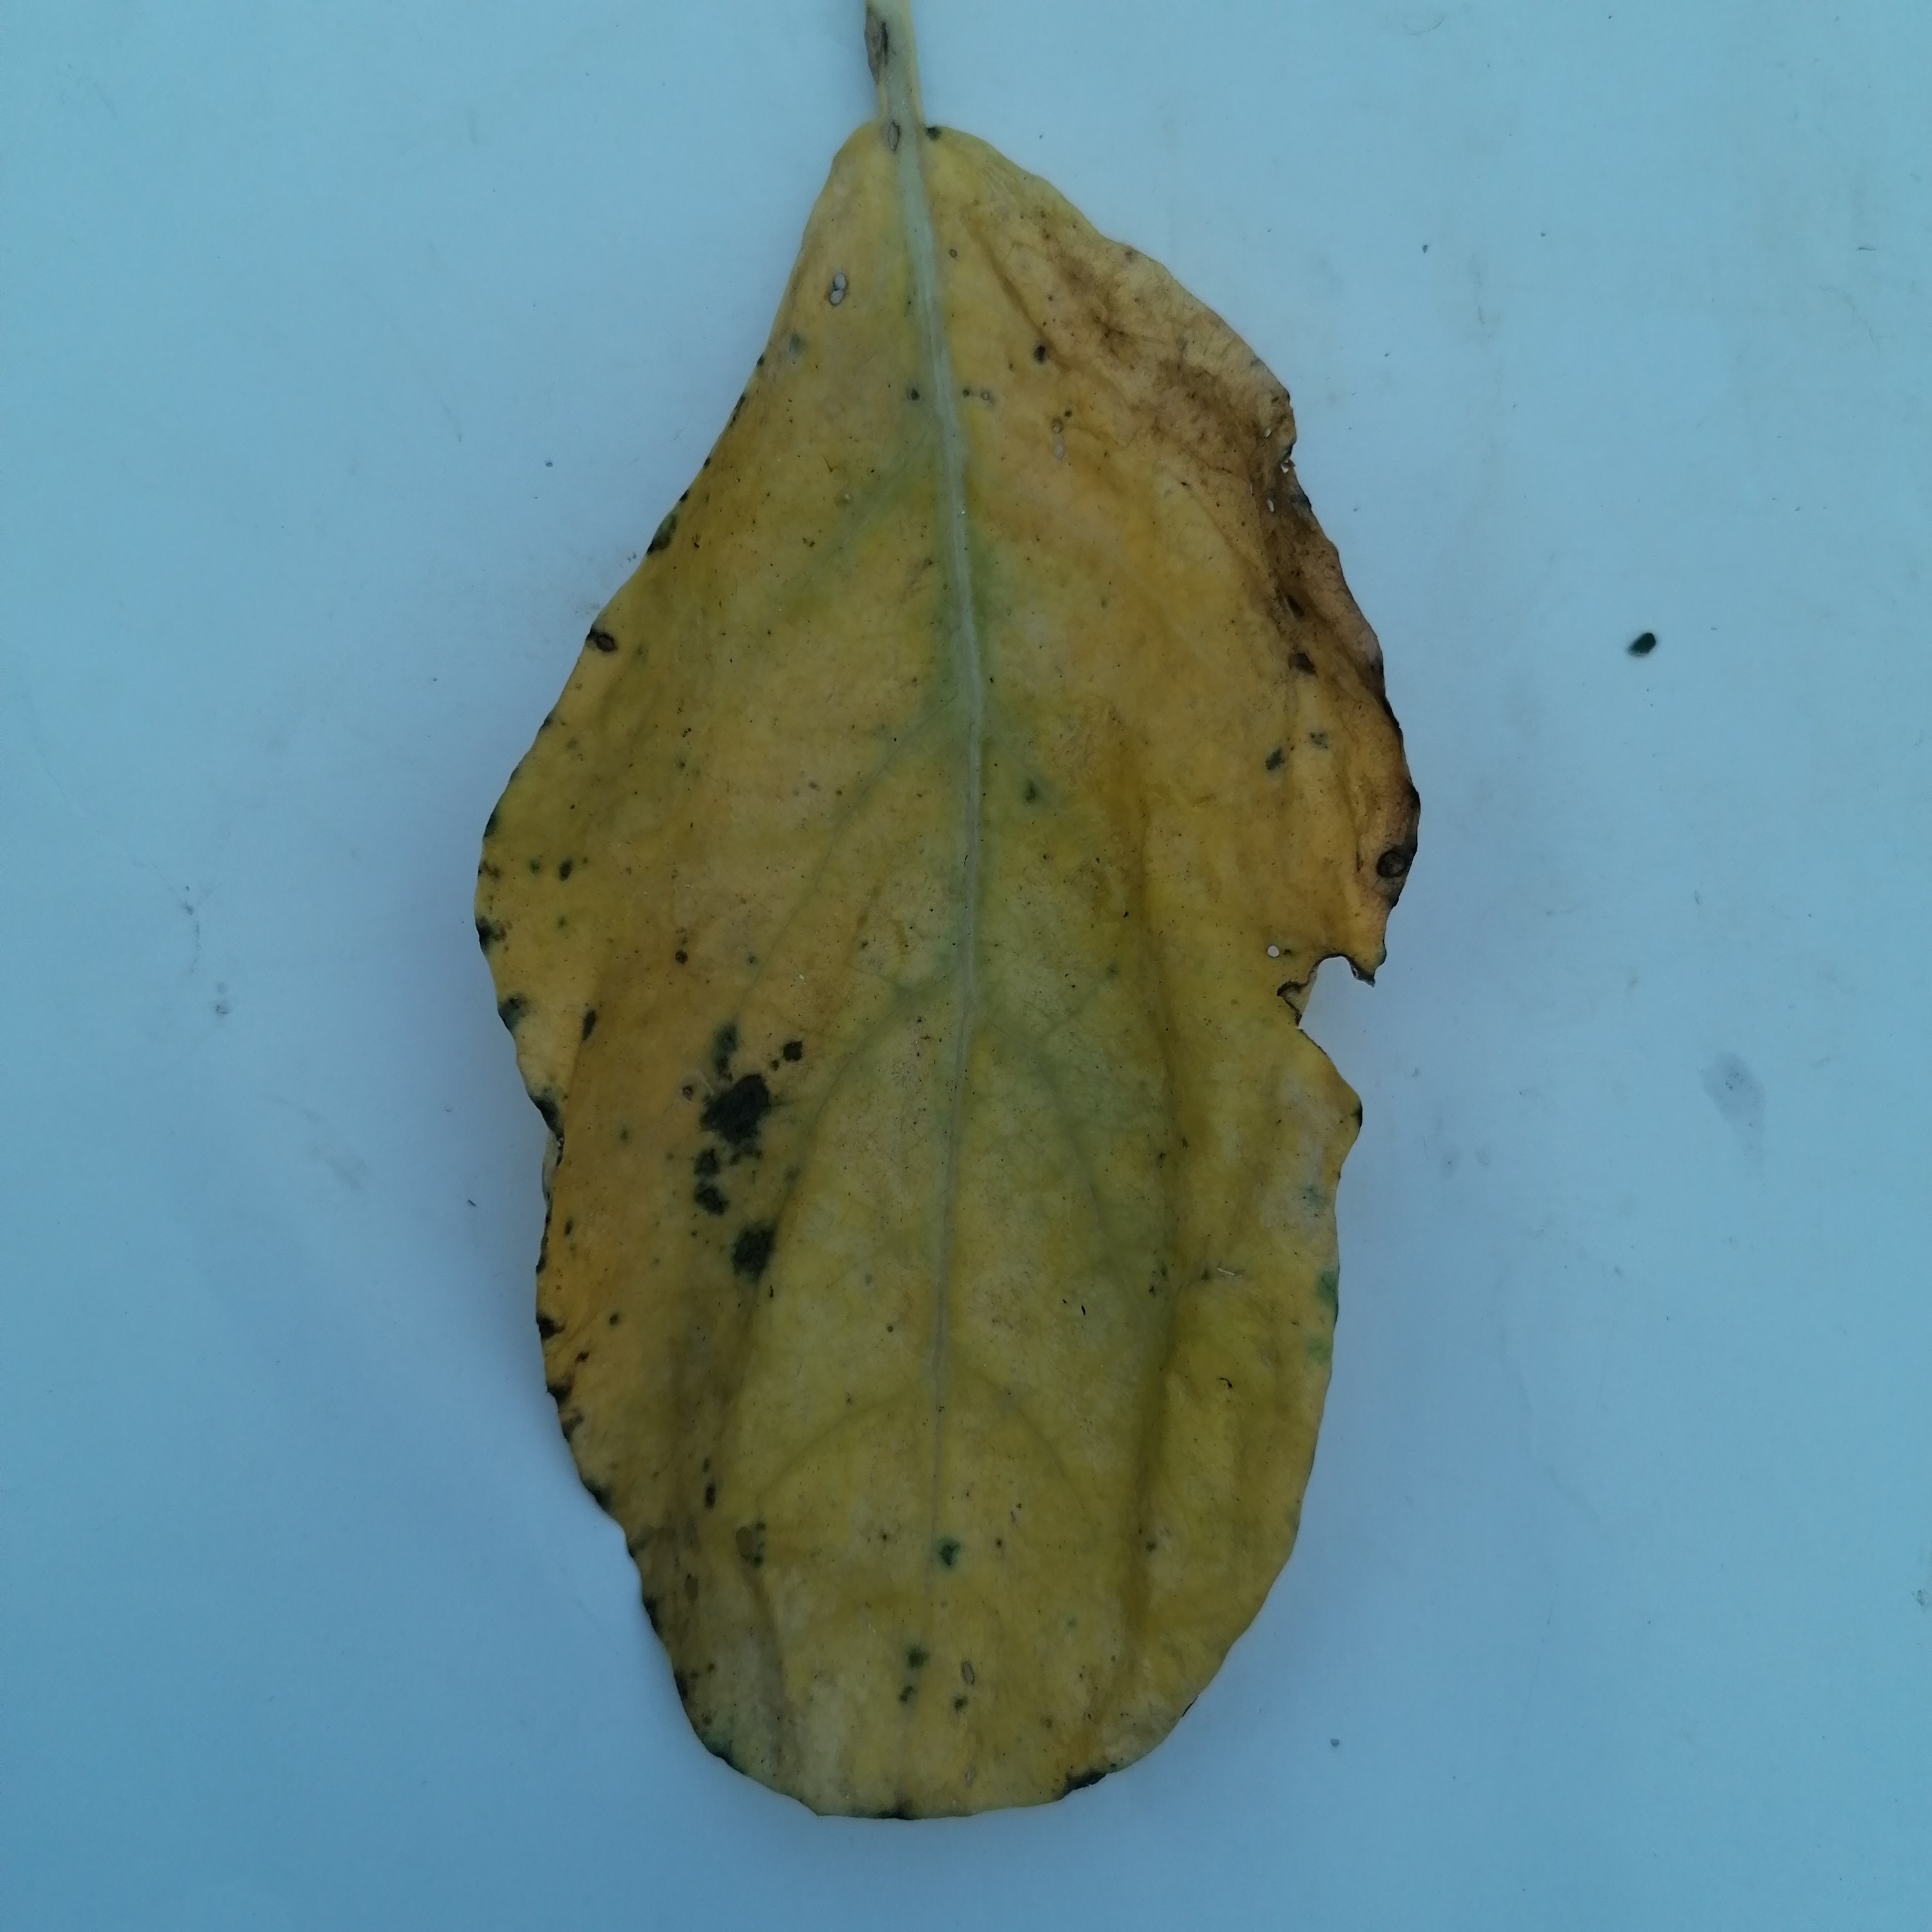
Label: Black Rot